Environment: real
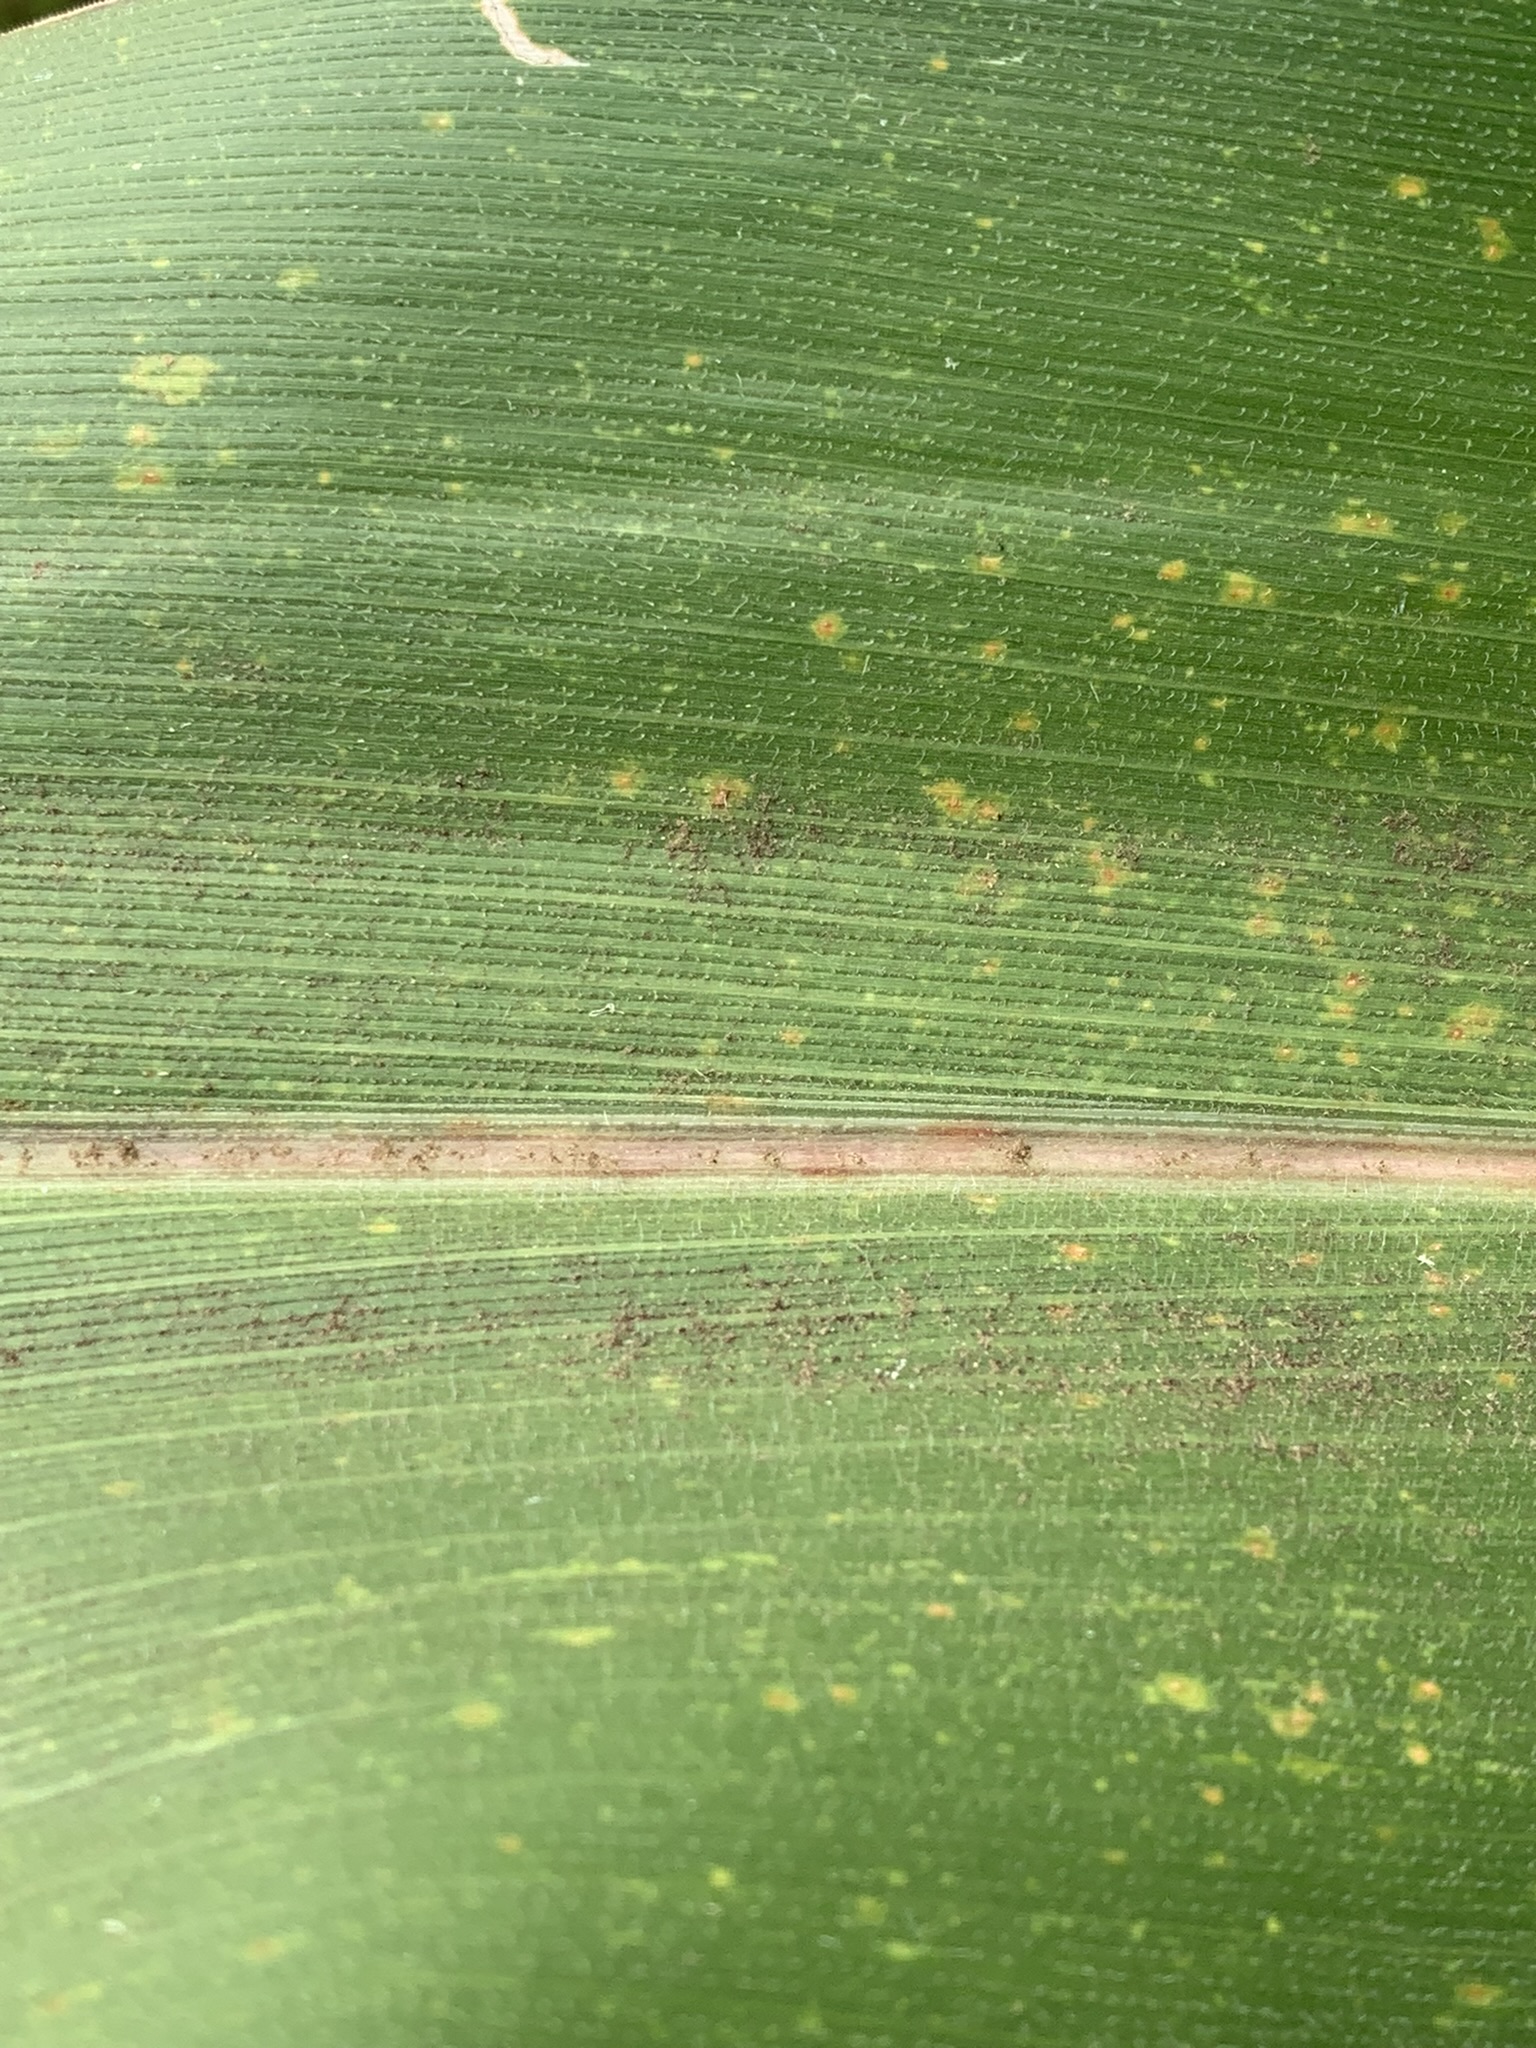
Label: lethal_necrosis